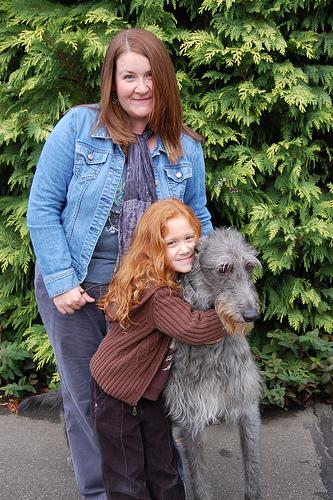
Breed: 224-n000056-Scottish_deerhound